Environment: real
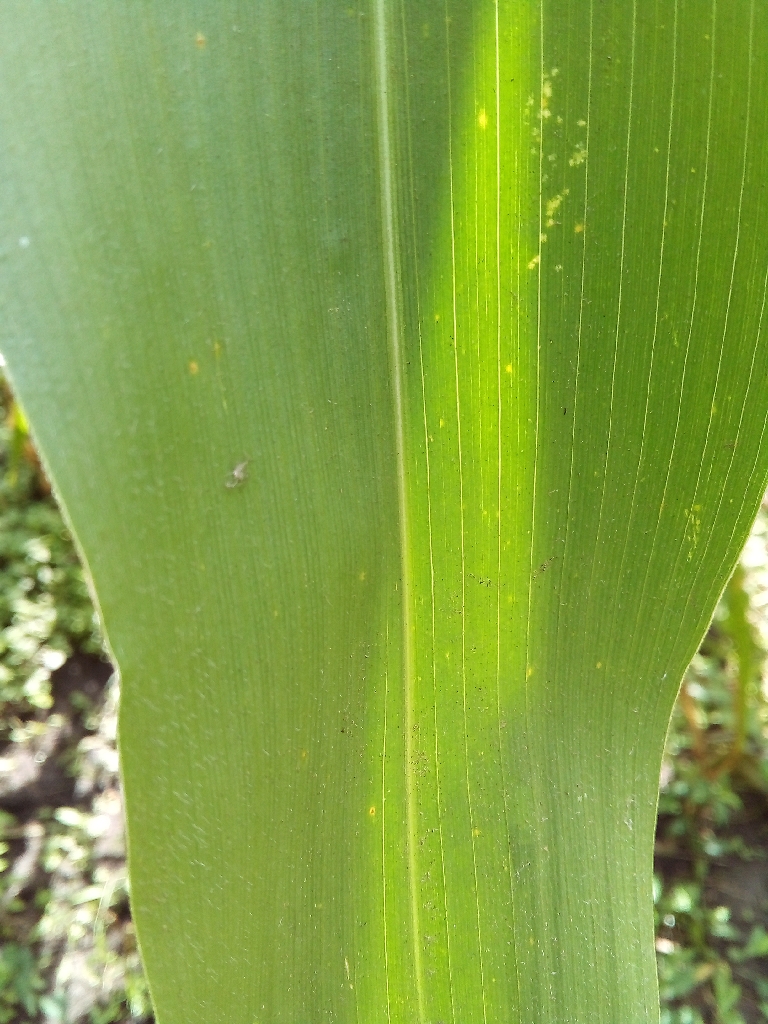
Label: healthy